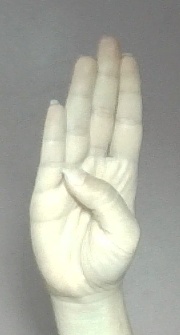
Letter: kaaf